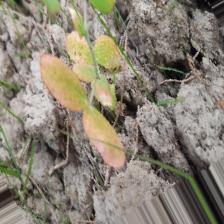
Label: Lentil Rust